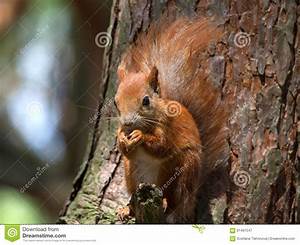
Label: scoiattolo